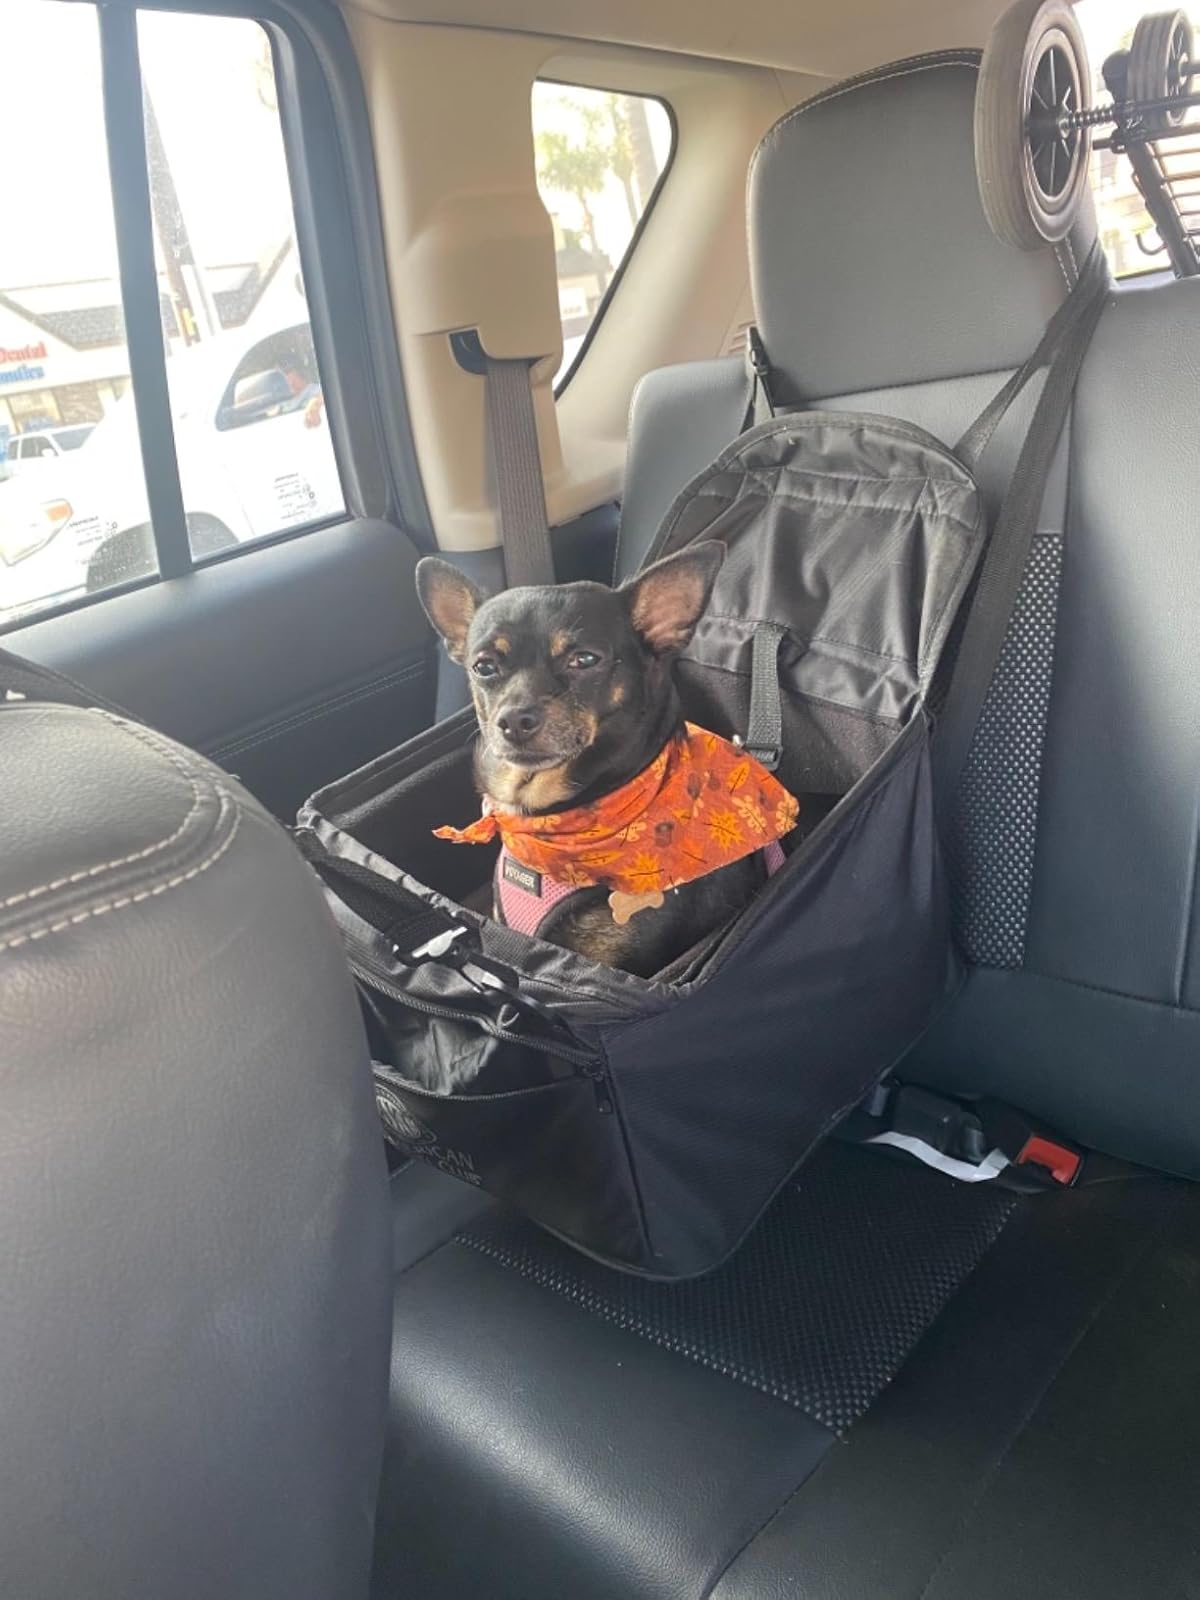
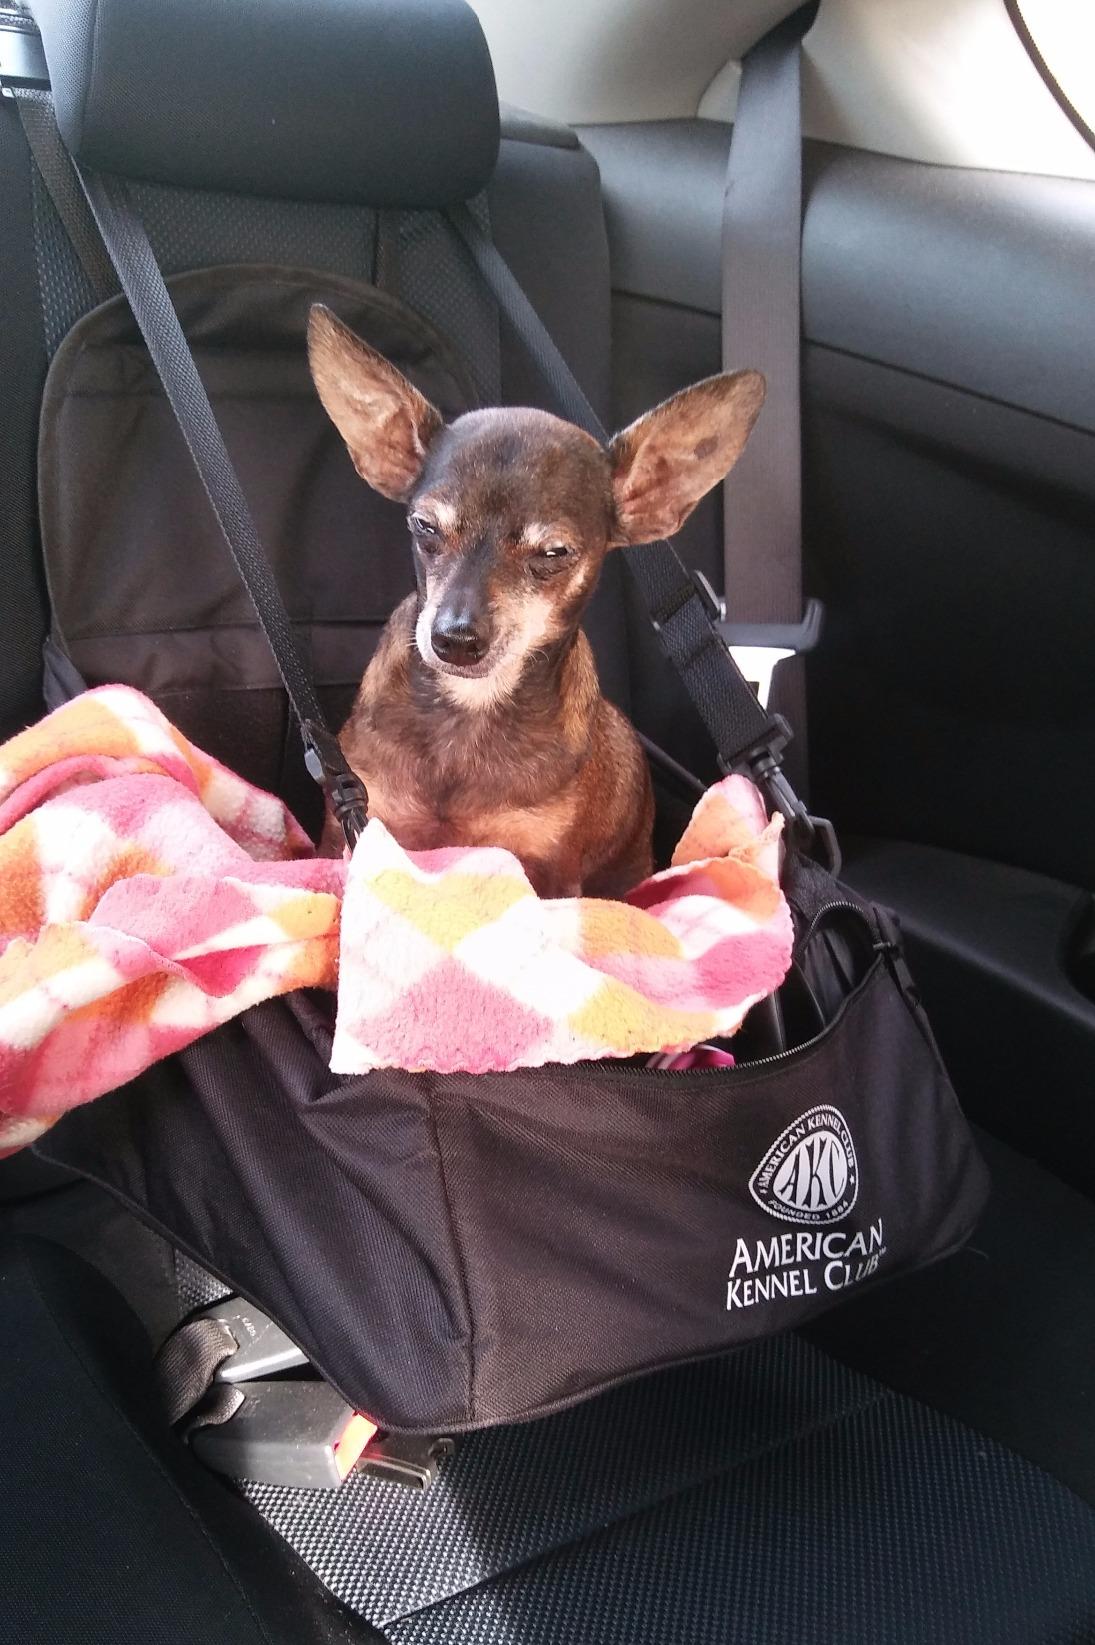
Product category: items_kennel
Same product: yes